2nd Guards Anti-Aircraft Artillery Division

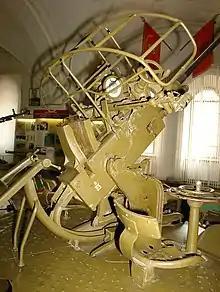
A 37 mm AA gun of the type used by the division during World War II

The 1st Anti-Aircraft Artillery Division of the Reserve of the Supreme High Command (RVGK) began forming on 26 October 1942 in the Moscow Military District under the command of Colonel (promoted to Major General 29 January 1943) Leonid Polosukhin. It completed its formation on 31 October, and was sent to the Don Front in the Battle of Stalingrad at the beginning of November, arriving by 12 November.